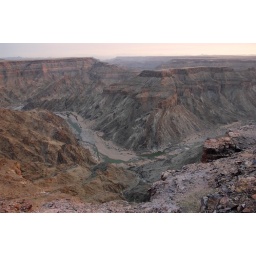
Fish river canyon in the evening